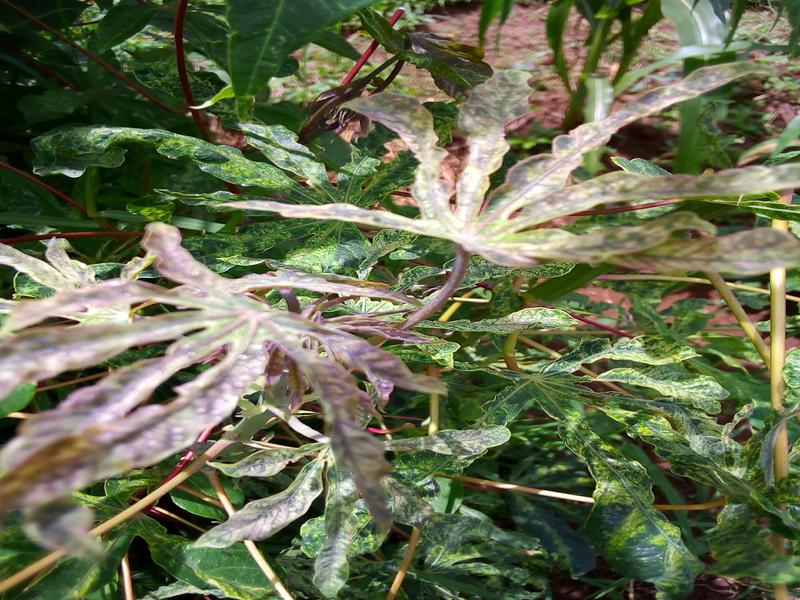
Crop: cassava
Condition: mosaic_disease